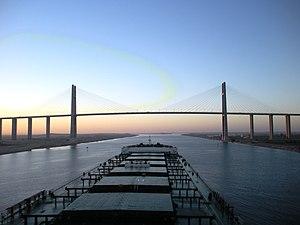
Les navires de taille Suezmax sont ceux capables de passer à pleine charge par le canal de Suez ; ce terme est plus couramment employé pour désigner les navires pouvant passer par ce canal mais trop gros pour passer par d'autres canaux importants comme le canal de Panamá. On parle de Suezmax surtout pour les pétroliers; depuis les dragages de 2009, peu d'autres types de navires sont concernés. Les navires trop grands pour passer par le canal de Suez sont appelés Capesize, car ils doivent passer par le cap de Bonne-Espérance.